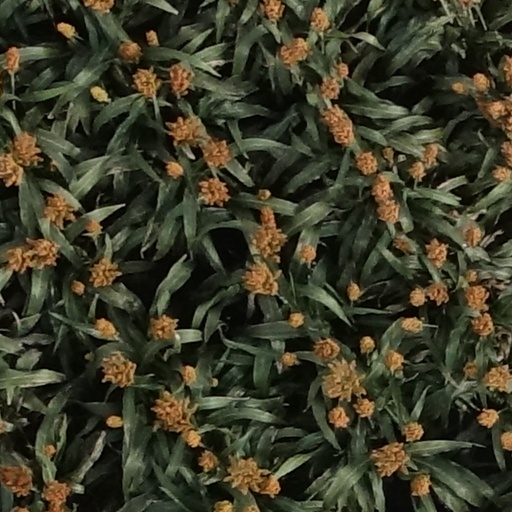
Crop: sorghum